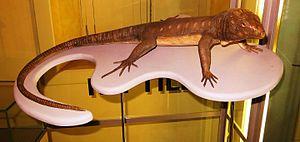
Gallotia goliath ou lézard géant goliath de Tenerife est une espèce fossile de squamates sauriens de la famille des Lacertidae. L'espèce de Gallotia goliath était le reptile plus grand de ceux trouvés dans les îles Canaries, il a atteint une longueur de 120 à 125 centimètres.